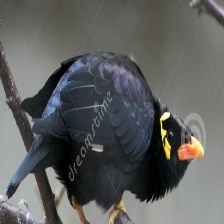
Species: ENGGANO MYNA
Scientific name: GRACULA ENGANENSIS